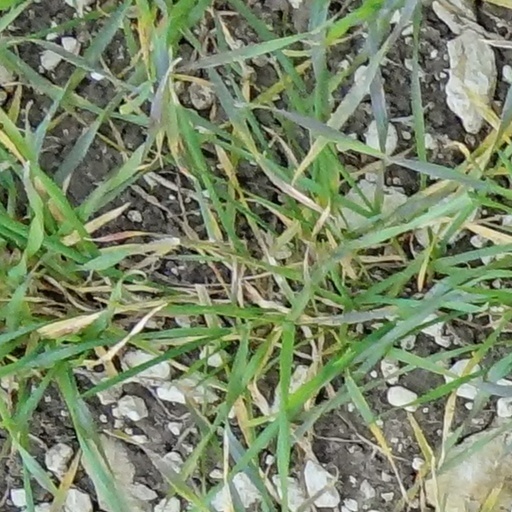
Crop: wheat